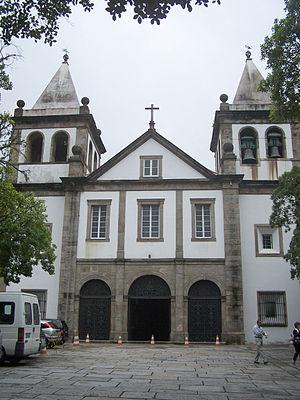
L'abbaye Saint-Benoît de Rio de Janeiro est l'un des monastères les plus anciens du Brésil. Situé dans le centre historique de Rio de Janeiro, il a été fondé par les Bénédictins en 1590. Il appartient à la congrégation bénédictine brésilienne, formée en 1827, et abrite une quarantaine de moines.